Haris Alexiou

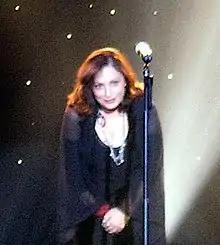
Haris Alexiou

1990 began with her second collaboration with Thanos Mikroutsikos. The album was entitled "This Cologne Lingers on for Years", with lyrics by Lina Nikolakopoulou. In October of the same year, she participated in the most important concert of the decade in Peace and Friendship Stadium of Athens. In this festive concert, called "Our Own Night", all the big names of Greek show business were present: Yiannis Parios, Thanos Mikroutsikos, Dimitra Galani, Chris Nikolopoulos, Alkistis Protopsalti, George Sarris, George Zambetas, Lakis Lazopoulos and the legendary Melina Mercouri.